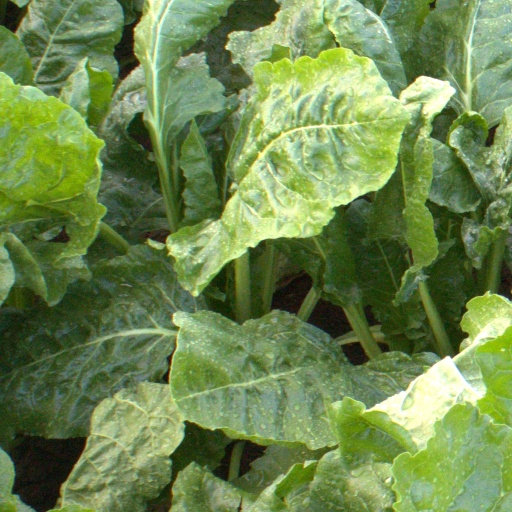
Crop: sugar beet